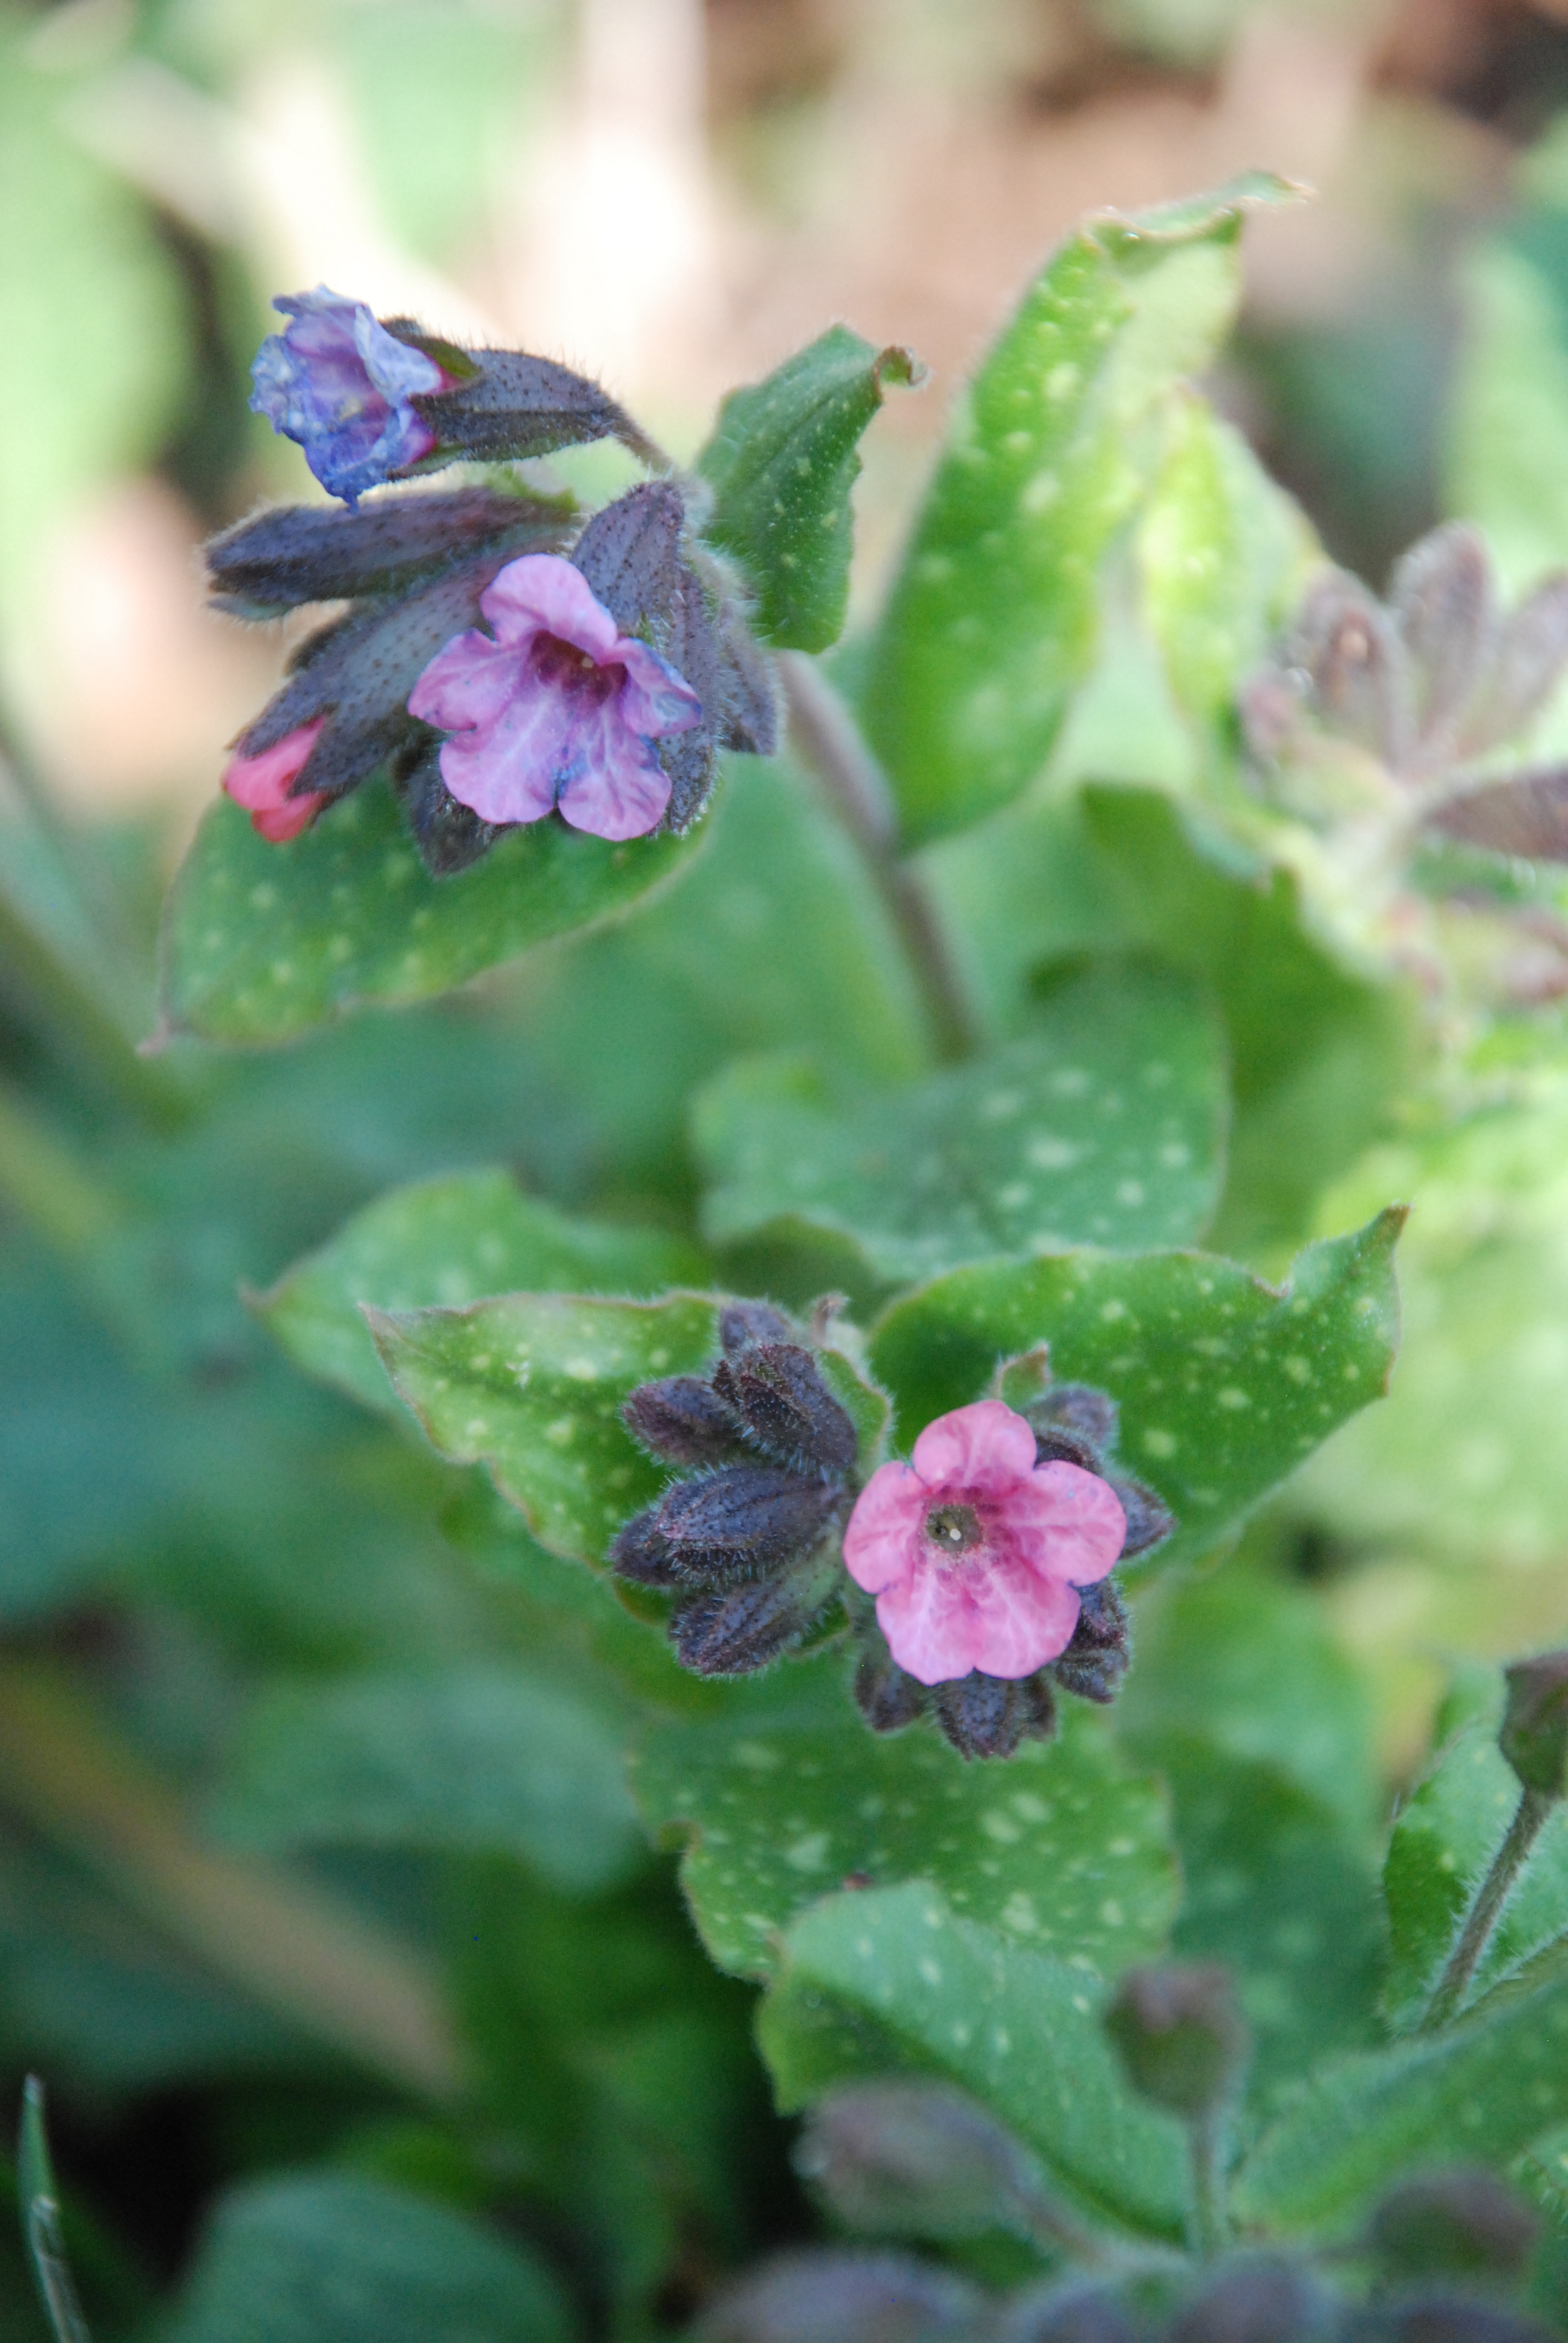
plant, flower, purple, spring, herb, botany, close, flora, wild flower, wildflower, geranium, purple flower, viola, macro photography, flowering plant, annual plant, land plant, violet family, glechoma hederacea